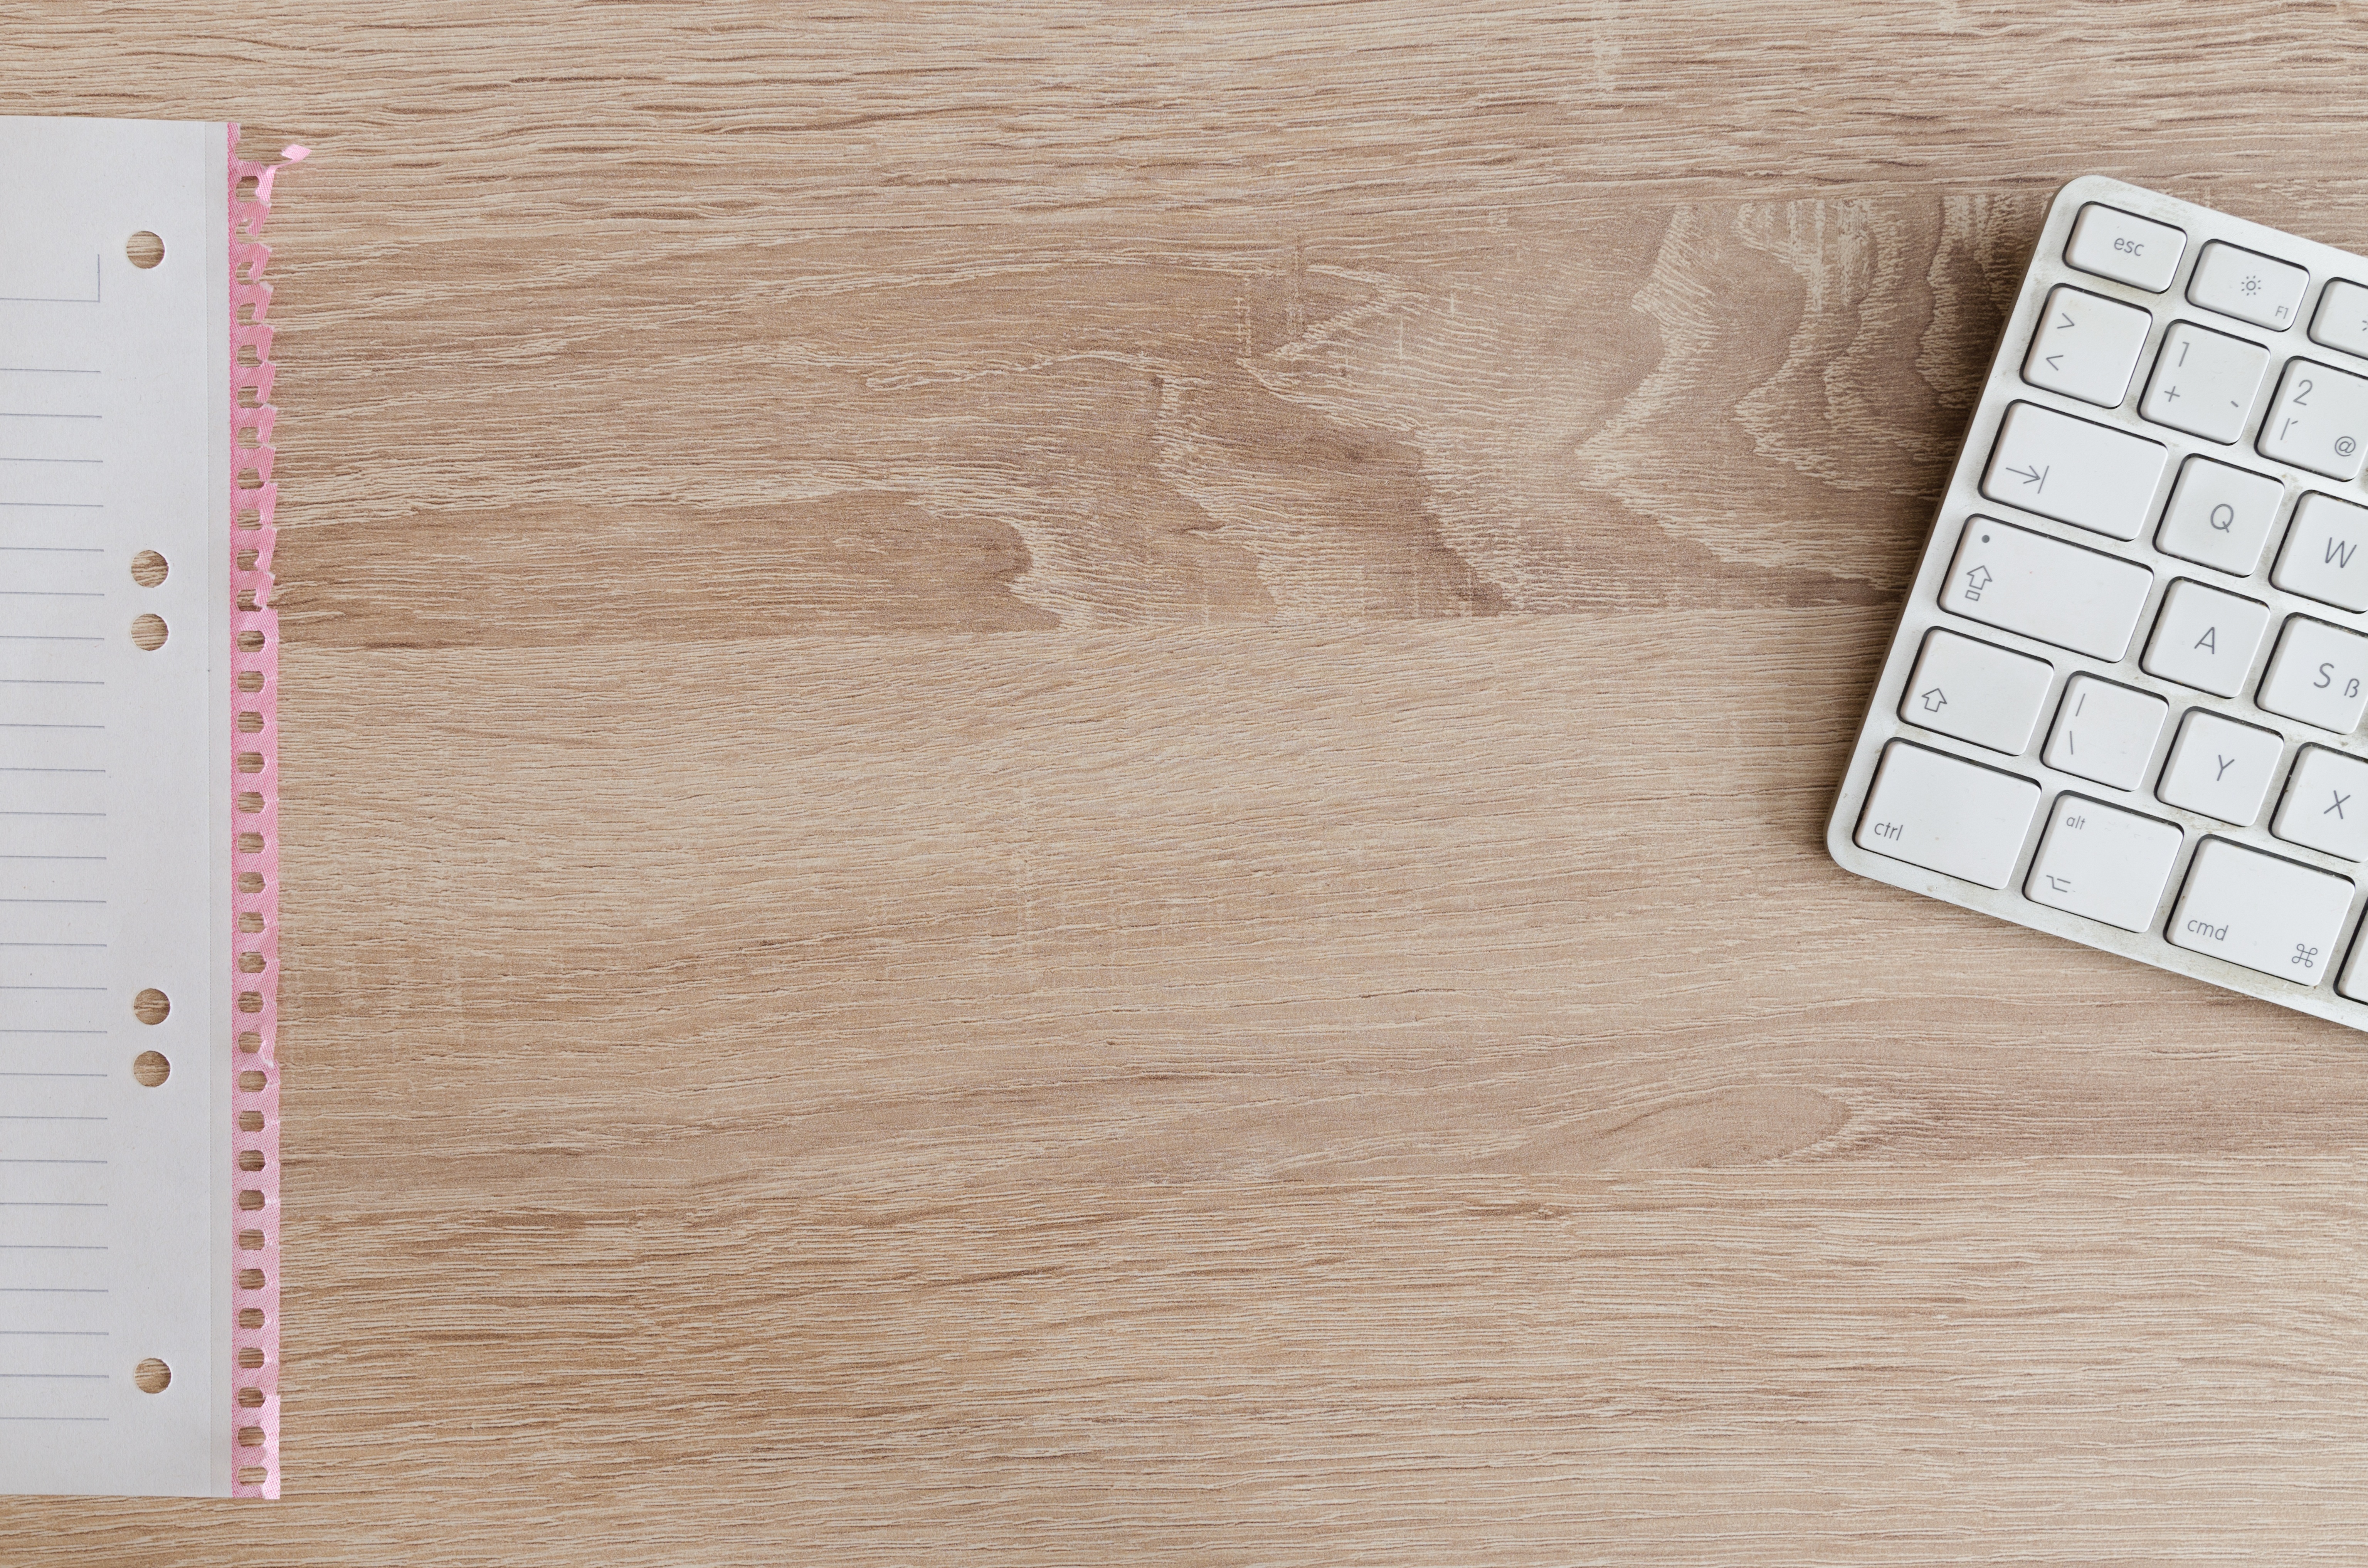
laptop, notebook, work, working, table, coffee, wood, keyboard, white, floor, view, mouse, notepad, meeting, cup, internet, pattern, workspace, space, desktop, office, communication, professional, business, object, paper, place, background, creativity, design, wooden, digital, freelance, pc, supplies, document, information, maquette, news, top, notes, workplace, technique, copy space, flooring, plywood, an empty, a copy of the, computational, the amount of the, the paperwork